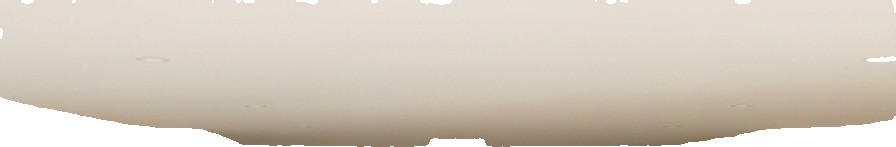
Surface category: ceiling